Orleans (band)

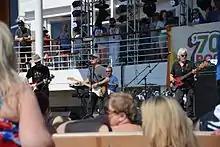
Orleans in March 2017

In 1990, Robbie Dupree approached them to make a live album for their growing fan base in Japan. Two shows at Woodstock's Bearsville Theater were recorded on October 6 and 7, 1990, as John, Larry and Lance were joined by Bob Leinbach, Paul Branin (sax, guitar) and special guests: Rob Leon, John Sebastian, Jonell Mosser, Artie Traum, Jim Curtin and Lane Hoppen.